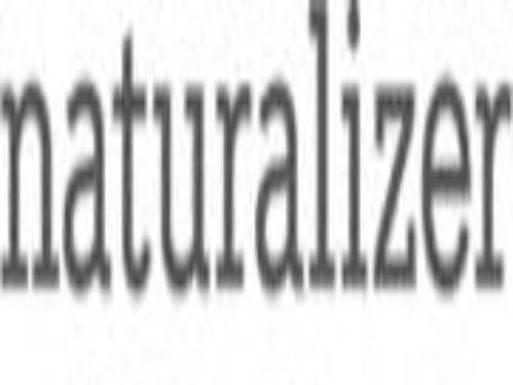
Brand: naturalizer-2
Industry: Clothes